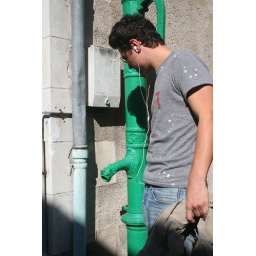
My friend, Johnny, by a gorgeous green water spout right outside of Leonardo Da Vinci's house!